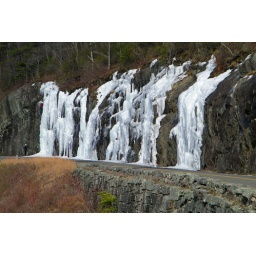
Notice the guy in red climbing the wall of ice.